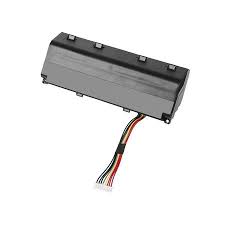
Waste category: battery